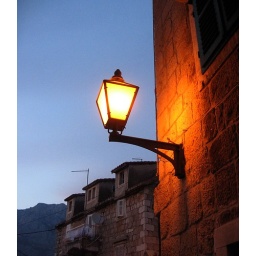
lamp post on my uncle's house in Makarska